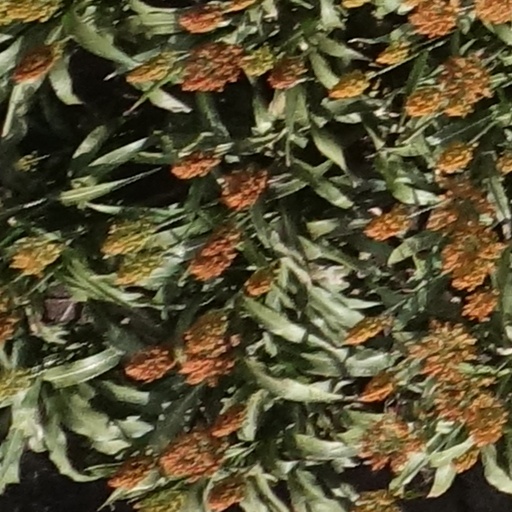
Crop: sorghum